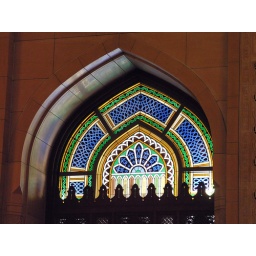
Stained glass window in Sultan Qaboos Grand Mosque in Muscat, Oman.